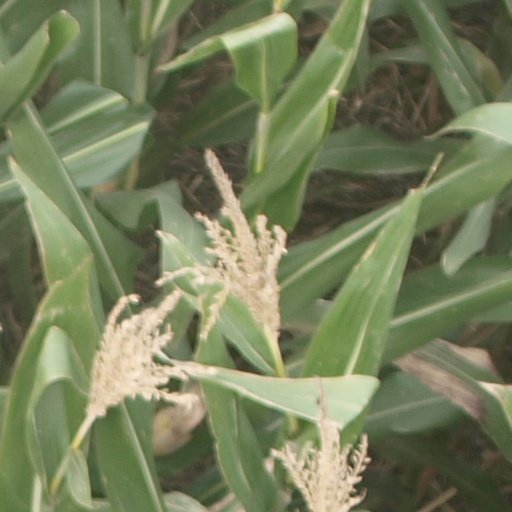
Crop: maize; corn